Fahlin SF-2 Plymocoupe

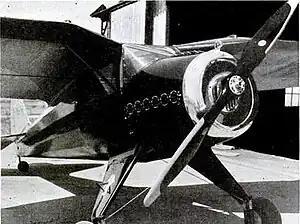
Fahlin SF-2 Plymocoupe

The Fahlin SF-2 Plymocoupe was a high-wing, cantilever type, prototype experimental airplane produced in 1935.